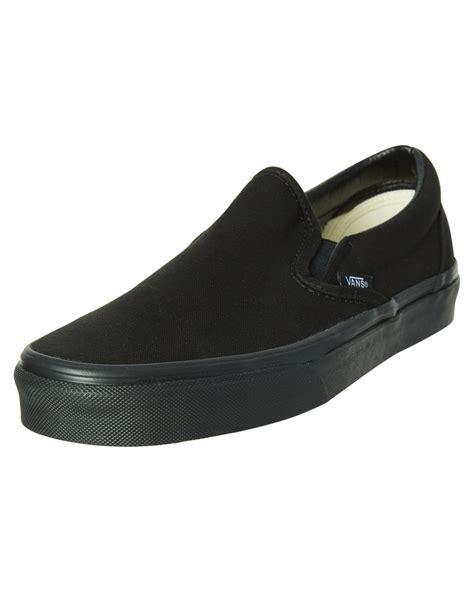
Brand: Vans
Model: Slip On